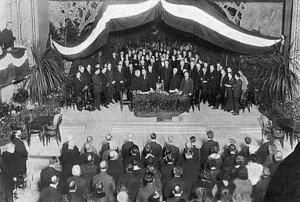
Le Théâtre National de Lettonie est un théâtre à Riga en Lettonie.